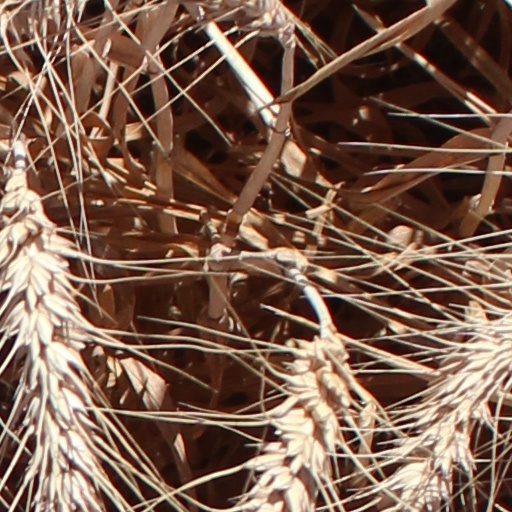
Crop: wheat